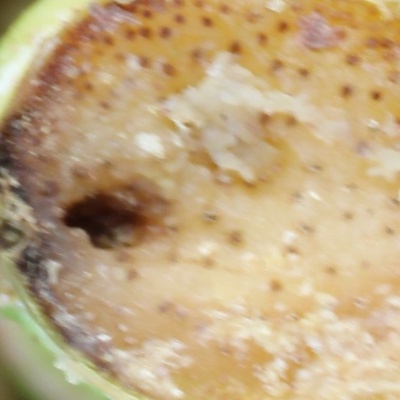
Crop: Maize
Condition: fall armyworm